Suresnes-Longchamp station

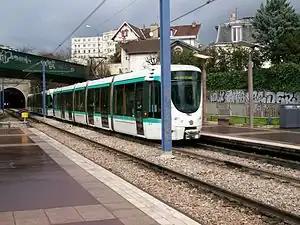

Suresnes-Longchamp station is a former French railway station on the line from Puteaux to Issy-Plaine (Moulineaux line), which became a tram station on line 2 of the Île-de-France tramway (line T2). It is located in the territory of the commune of Suresnes, in the department of Hauts-de-Seine, in the Île-de-France region. It is also close to the Longchamp racecourse (located in Paris).